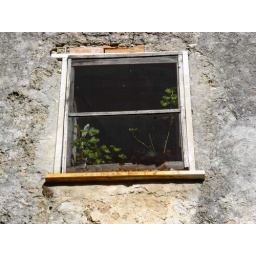
black cat in a window Scapoli Italy sep 2007